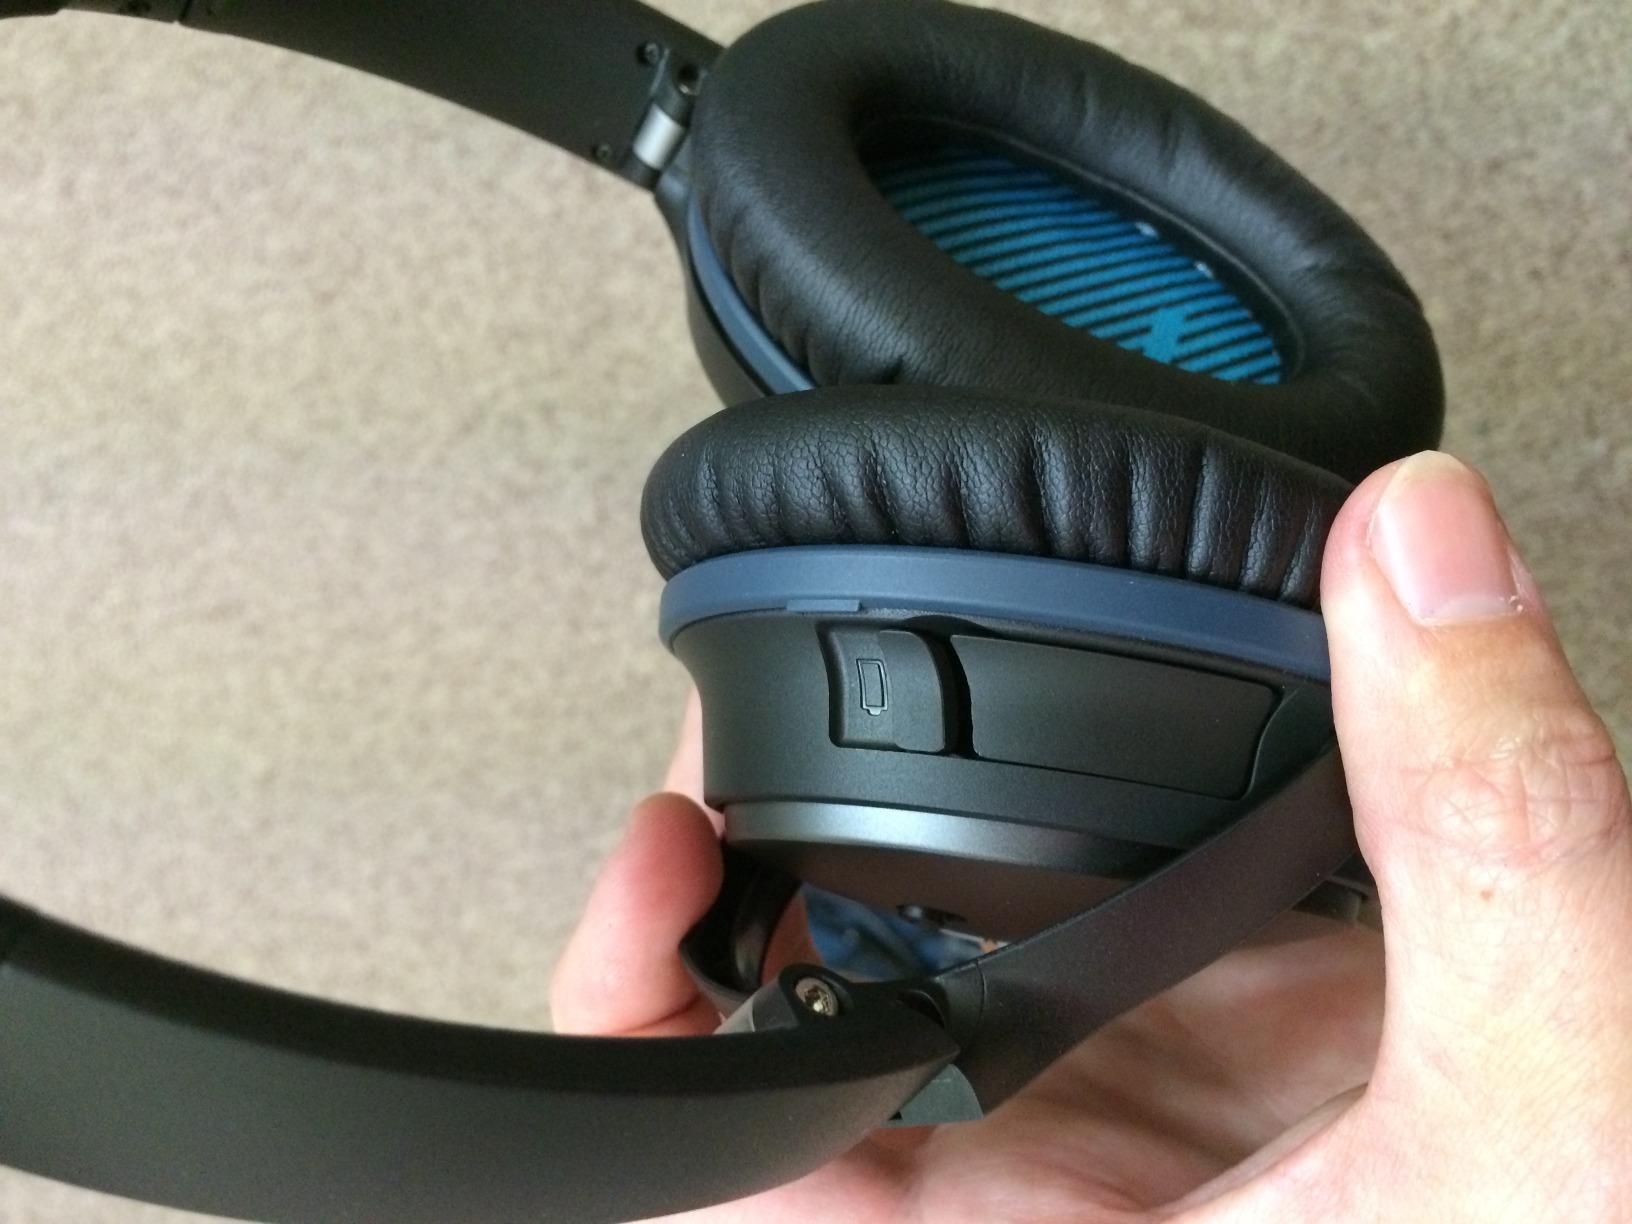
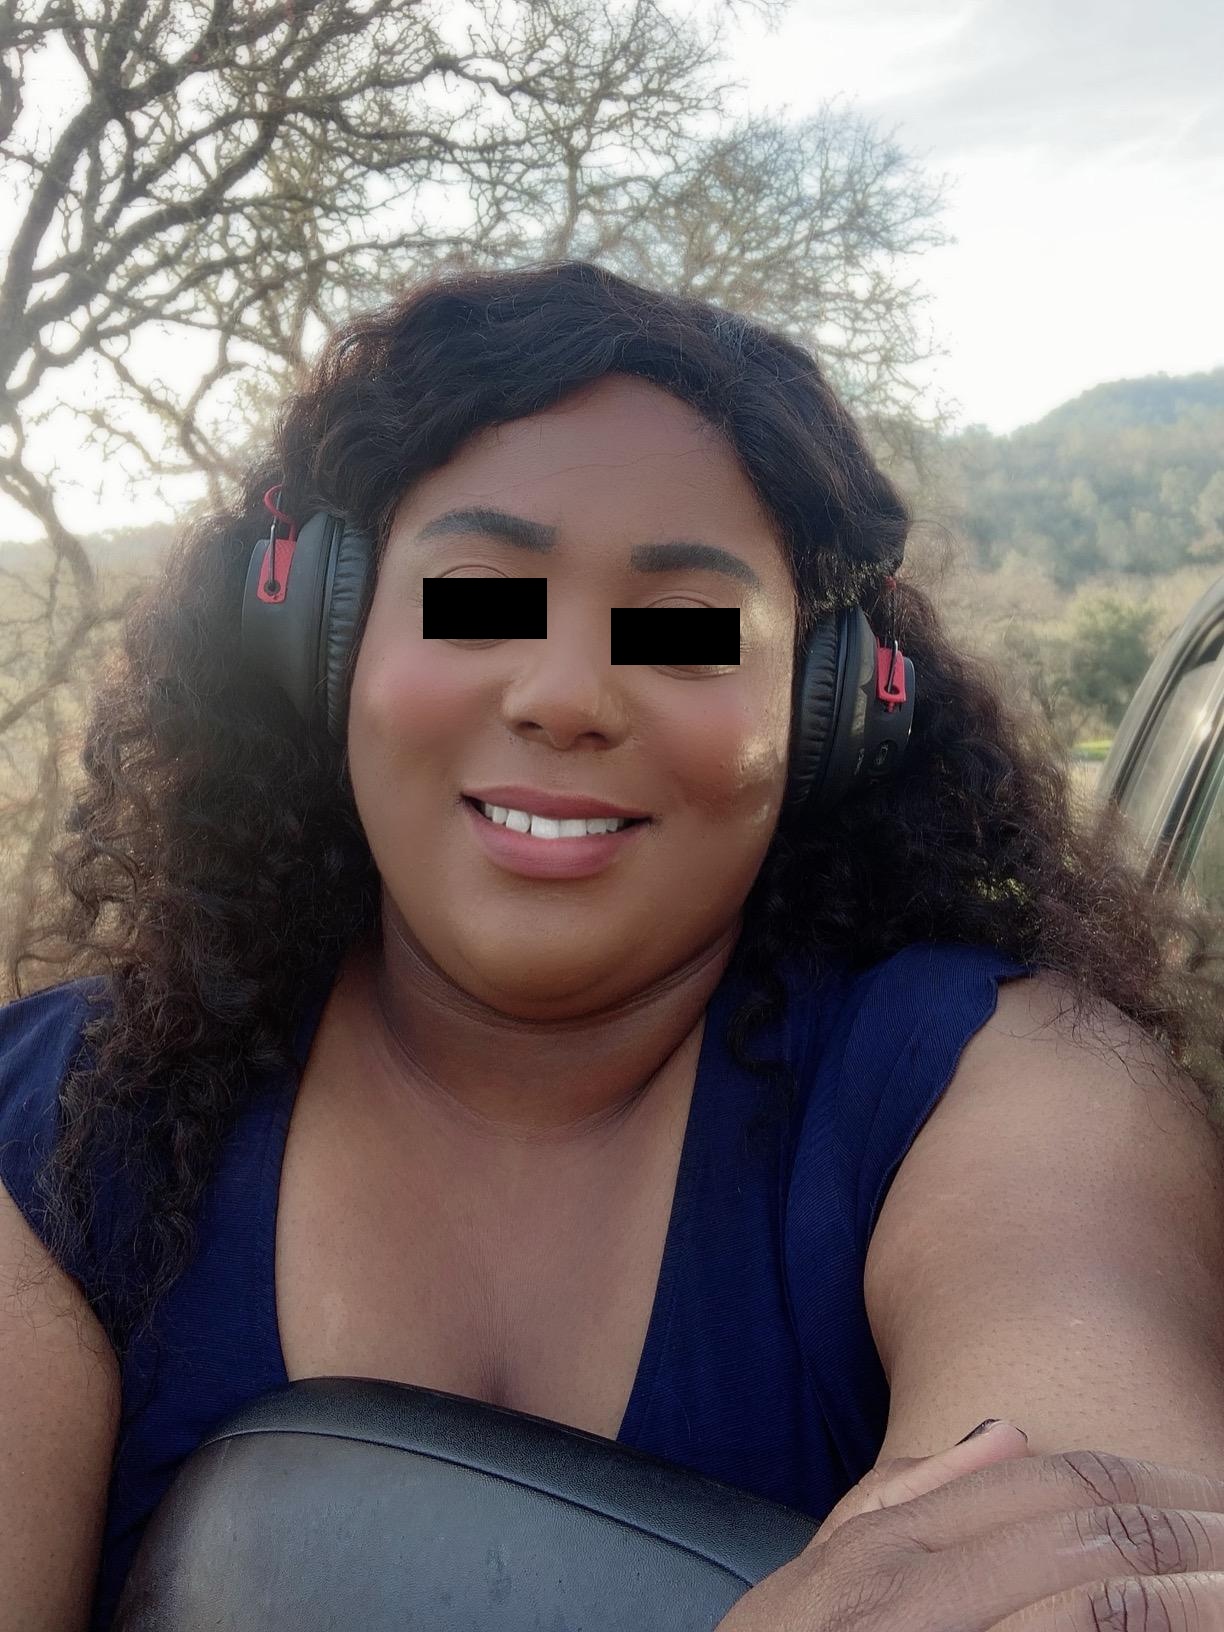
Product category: headphones
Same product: no